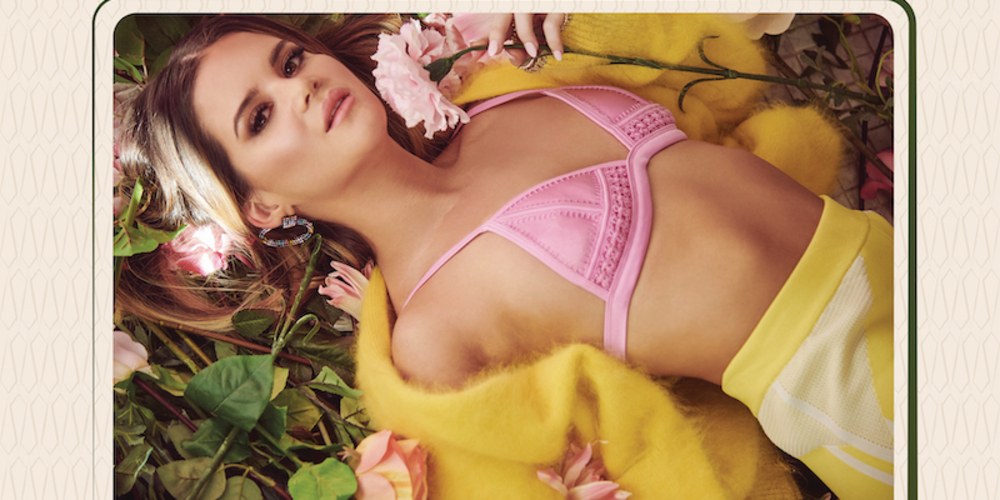
Gender: women